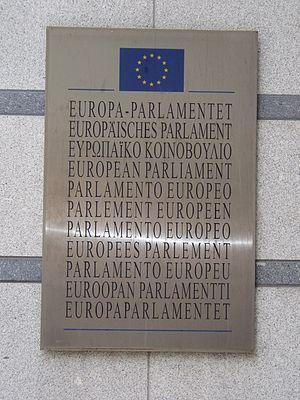
Plaque à l'entrée du parlement européen à Bruxelle